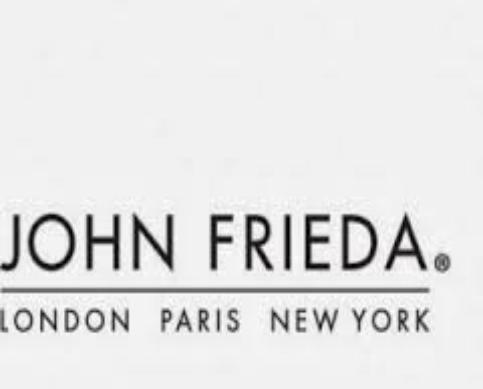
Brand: John Frieda
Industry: Necessities